Main Magnetic Focus Ion Source

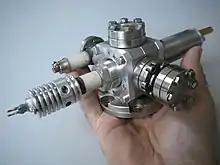
Photo: The MaMFIS operating at electron beam energy of up to 4 keV and electron current density of about 20 kA/cm.

Main Magnetic Focus Ion Source (MaMFIS) is a compact ion source with extremely high electron current density. The device is designed for production of ions of arbitrary elements in any charge states, in particular, of highly charged ions of heavy elements.